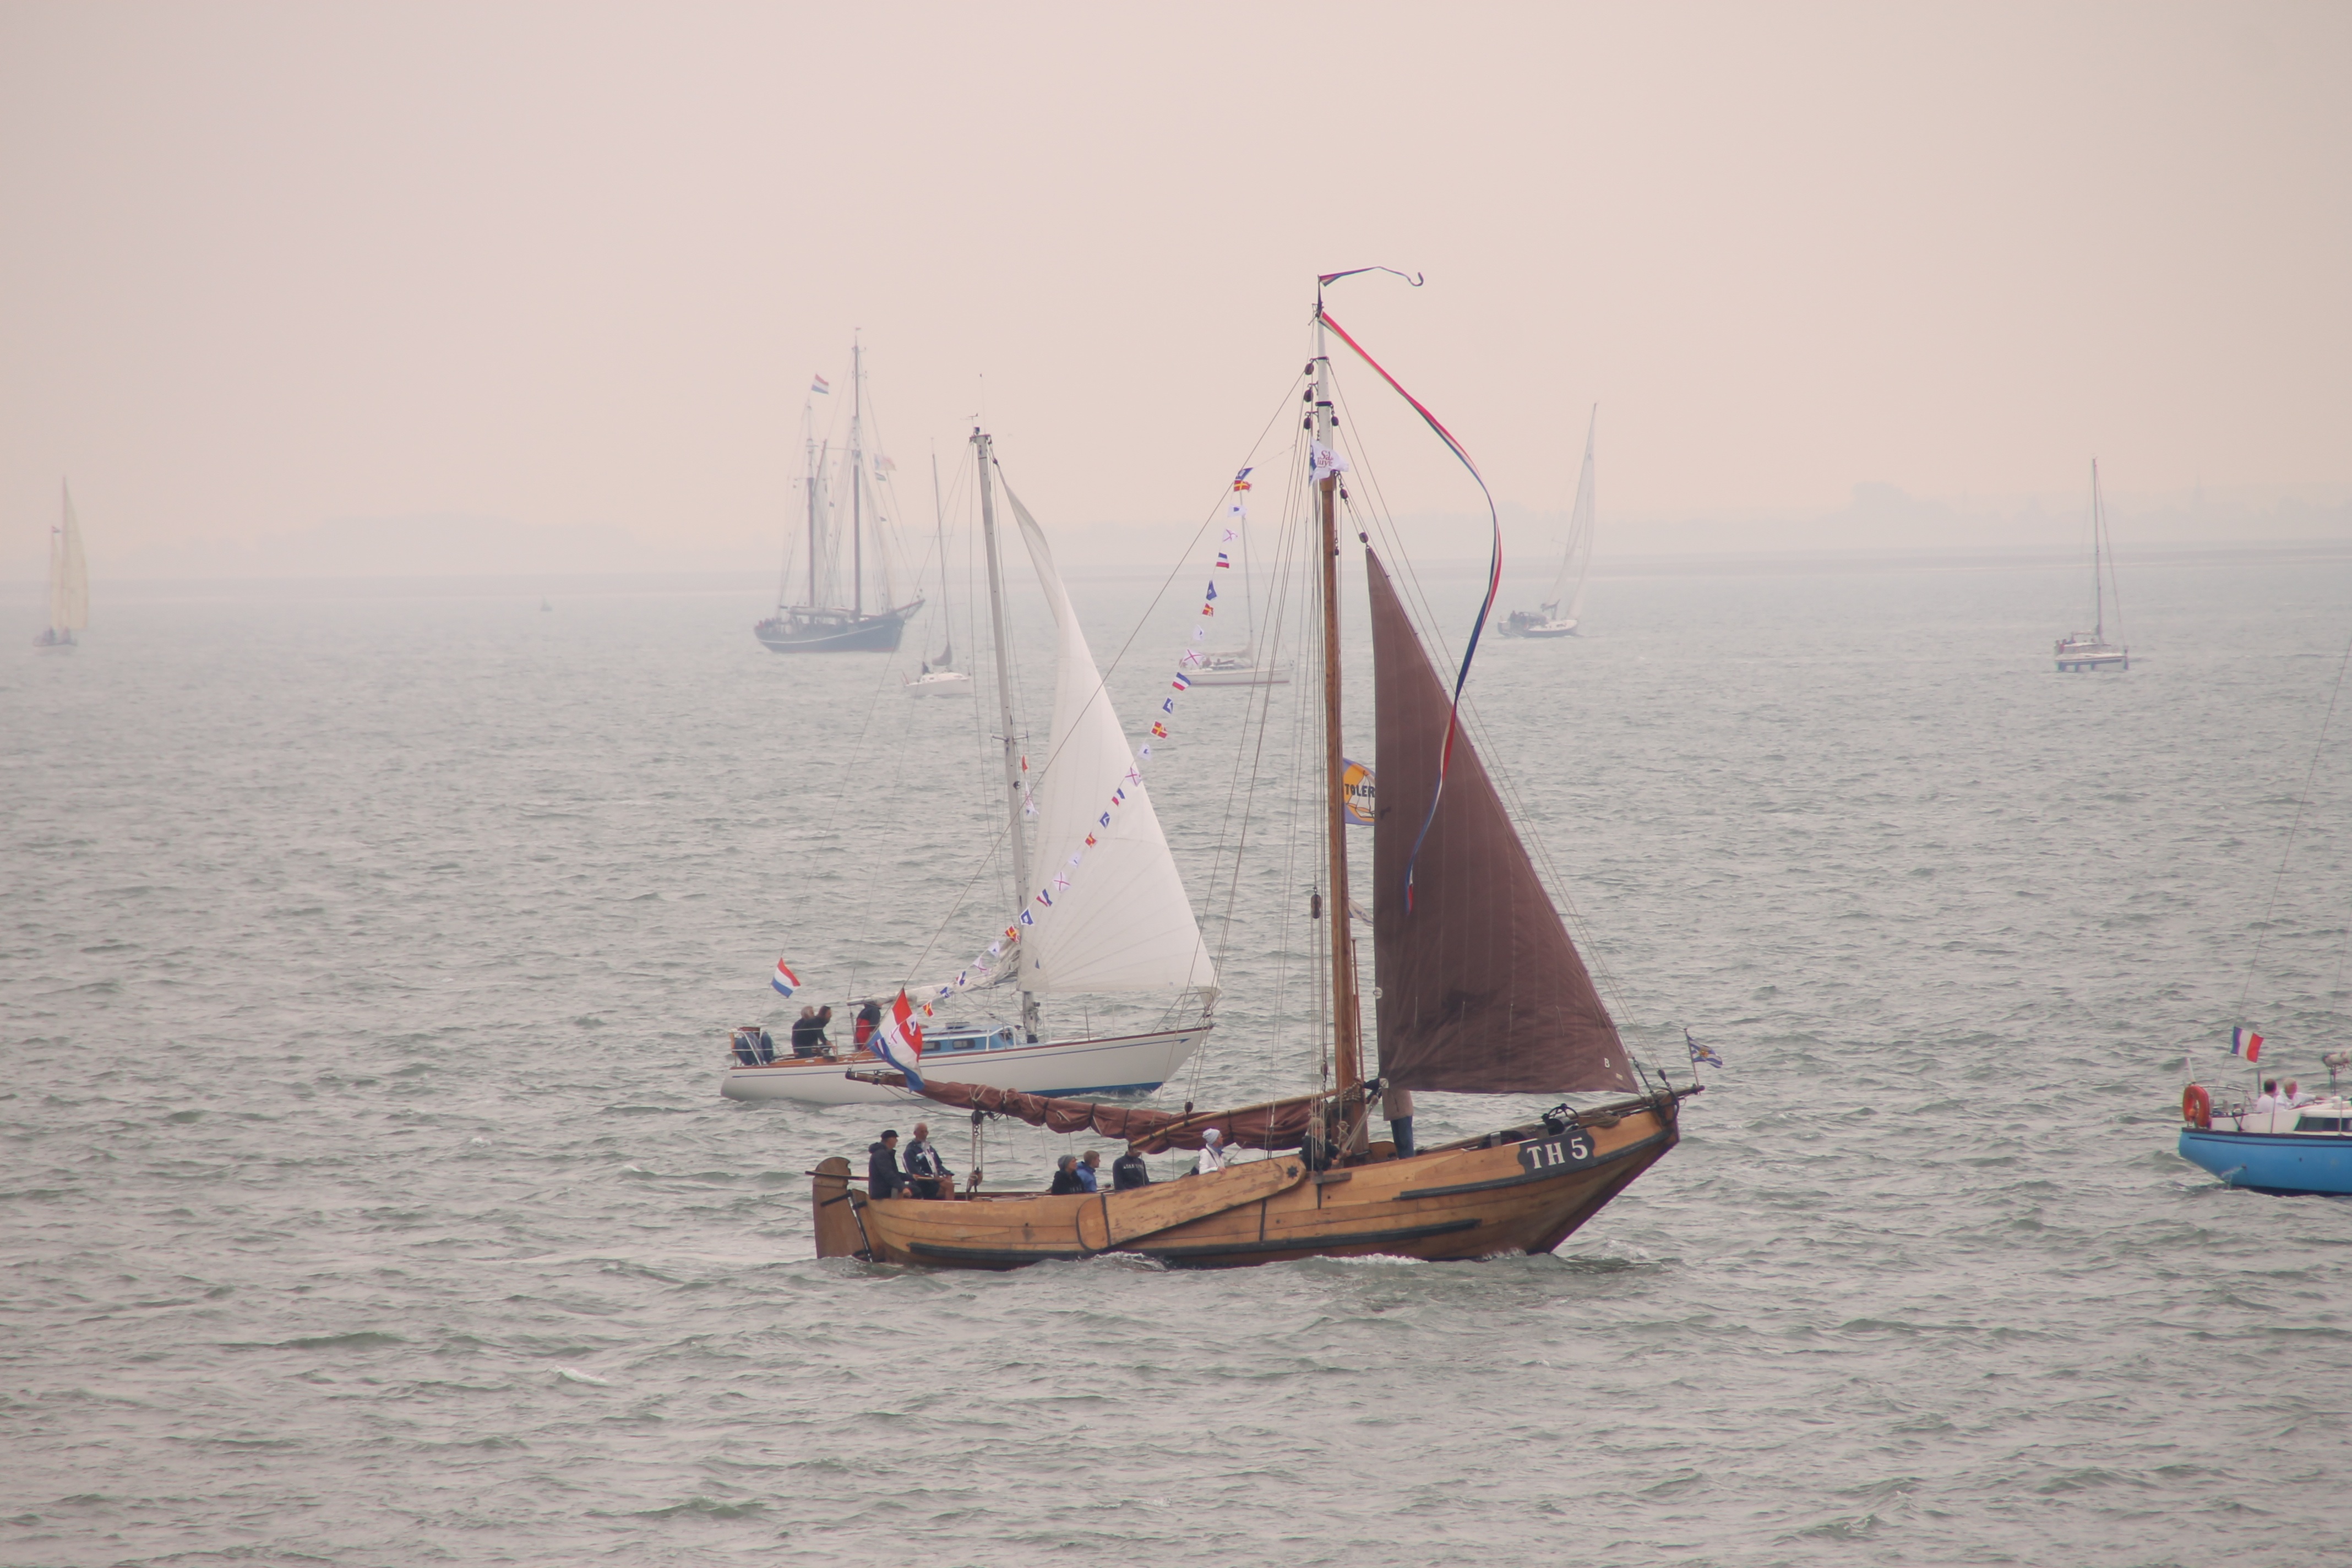
sea, water, boat, ship, summer, boot, vehicle, mast, sailing, bay, sailboat, shrimp, sail, watercraft, schooner, windjammer, sailing ship, fishing port, cutter, fishing vessel, tall ship